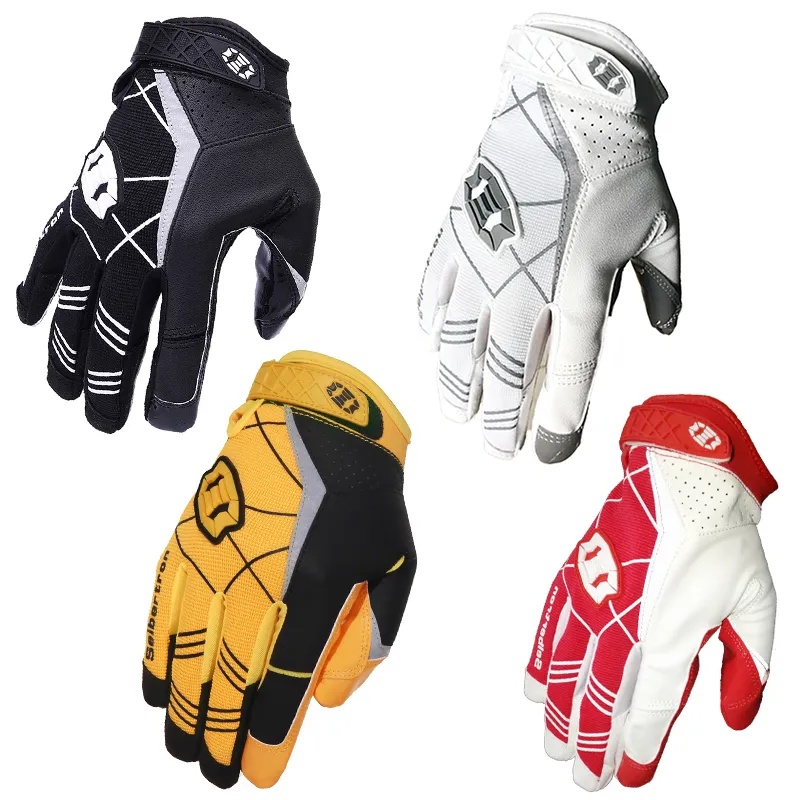
Seibertron Hot Classic  Football Gloves
SPECIFICATIONS Brand Name: Seibertron Origin : Mainland China Model Number : XXS XS S M L XL XXL Material : Artificial leather
Brand: Palms in the Bush
Category: Sporting Goods > Athletics > American Football > American Football Gloves